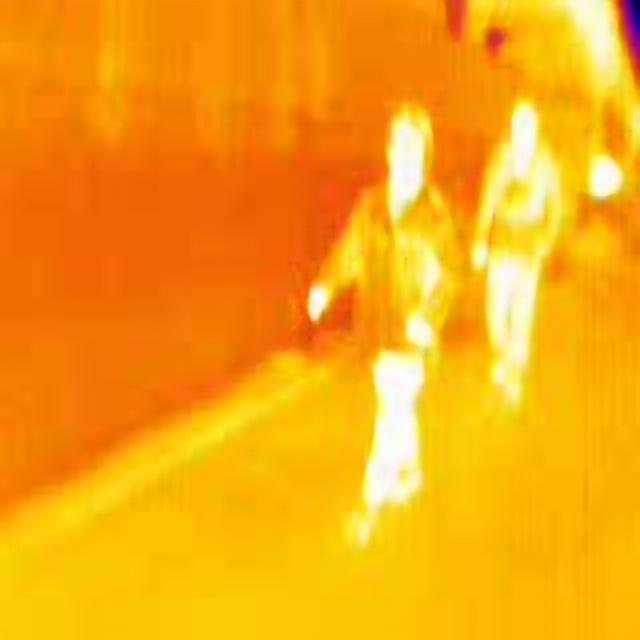
Detected objects:
label: person
label: person